Ma Anliang

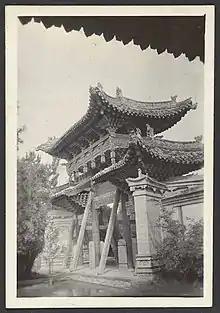
Pailou arch set up in honor of Ma Anliang

Ma Anliang (French romanization: Ma-ngan-leang, Xiao'erjing: ; 1855 – November 24, 1918) was a Hui born in Hezhou, Gansu, China. He became a general in the Qing dynasty army, and of the Republic of China. His father was Ma Zhan'ao, and his younger brothers were Ma Guoliang and Ma Suiliang (Ma Sui-liang) 馬遂良. Ma was educated in Chinese and Islamic education. His Muslim name was Abdul Majid.